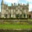
Label: castle